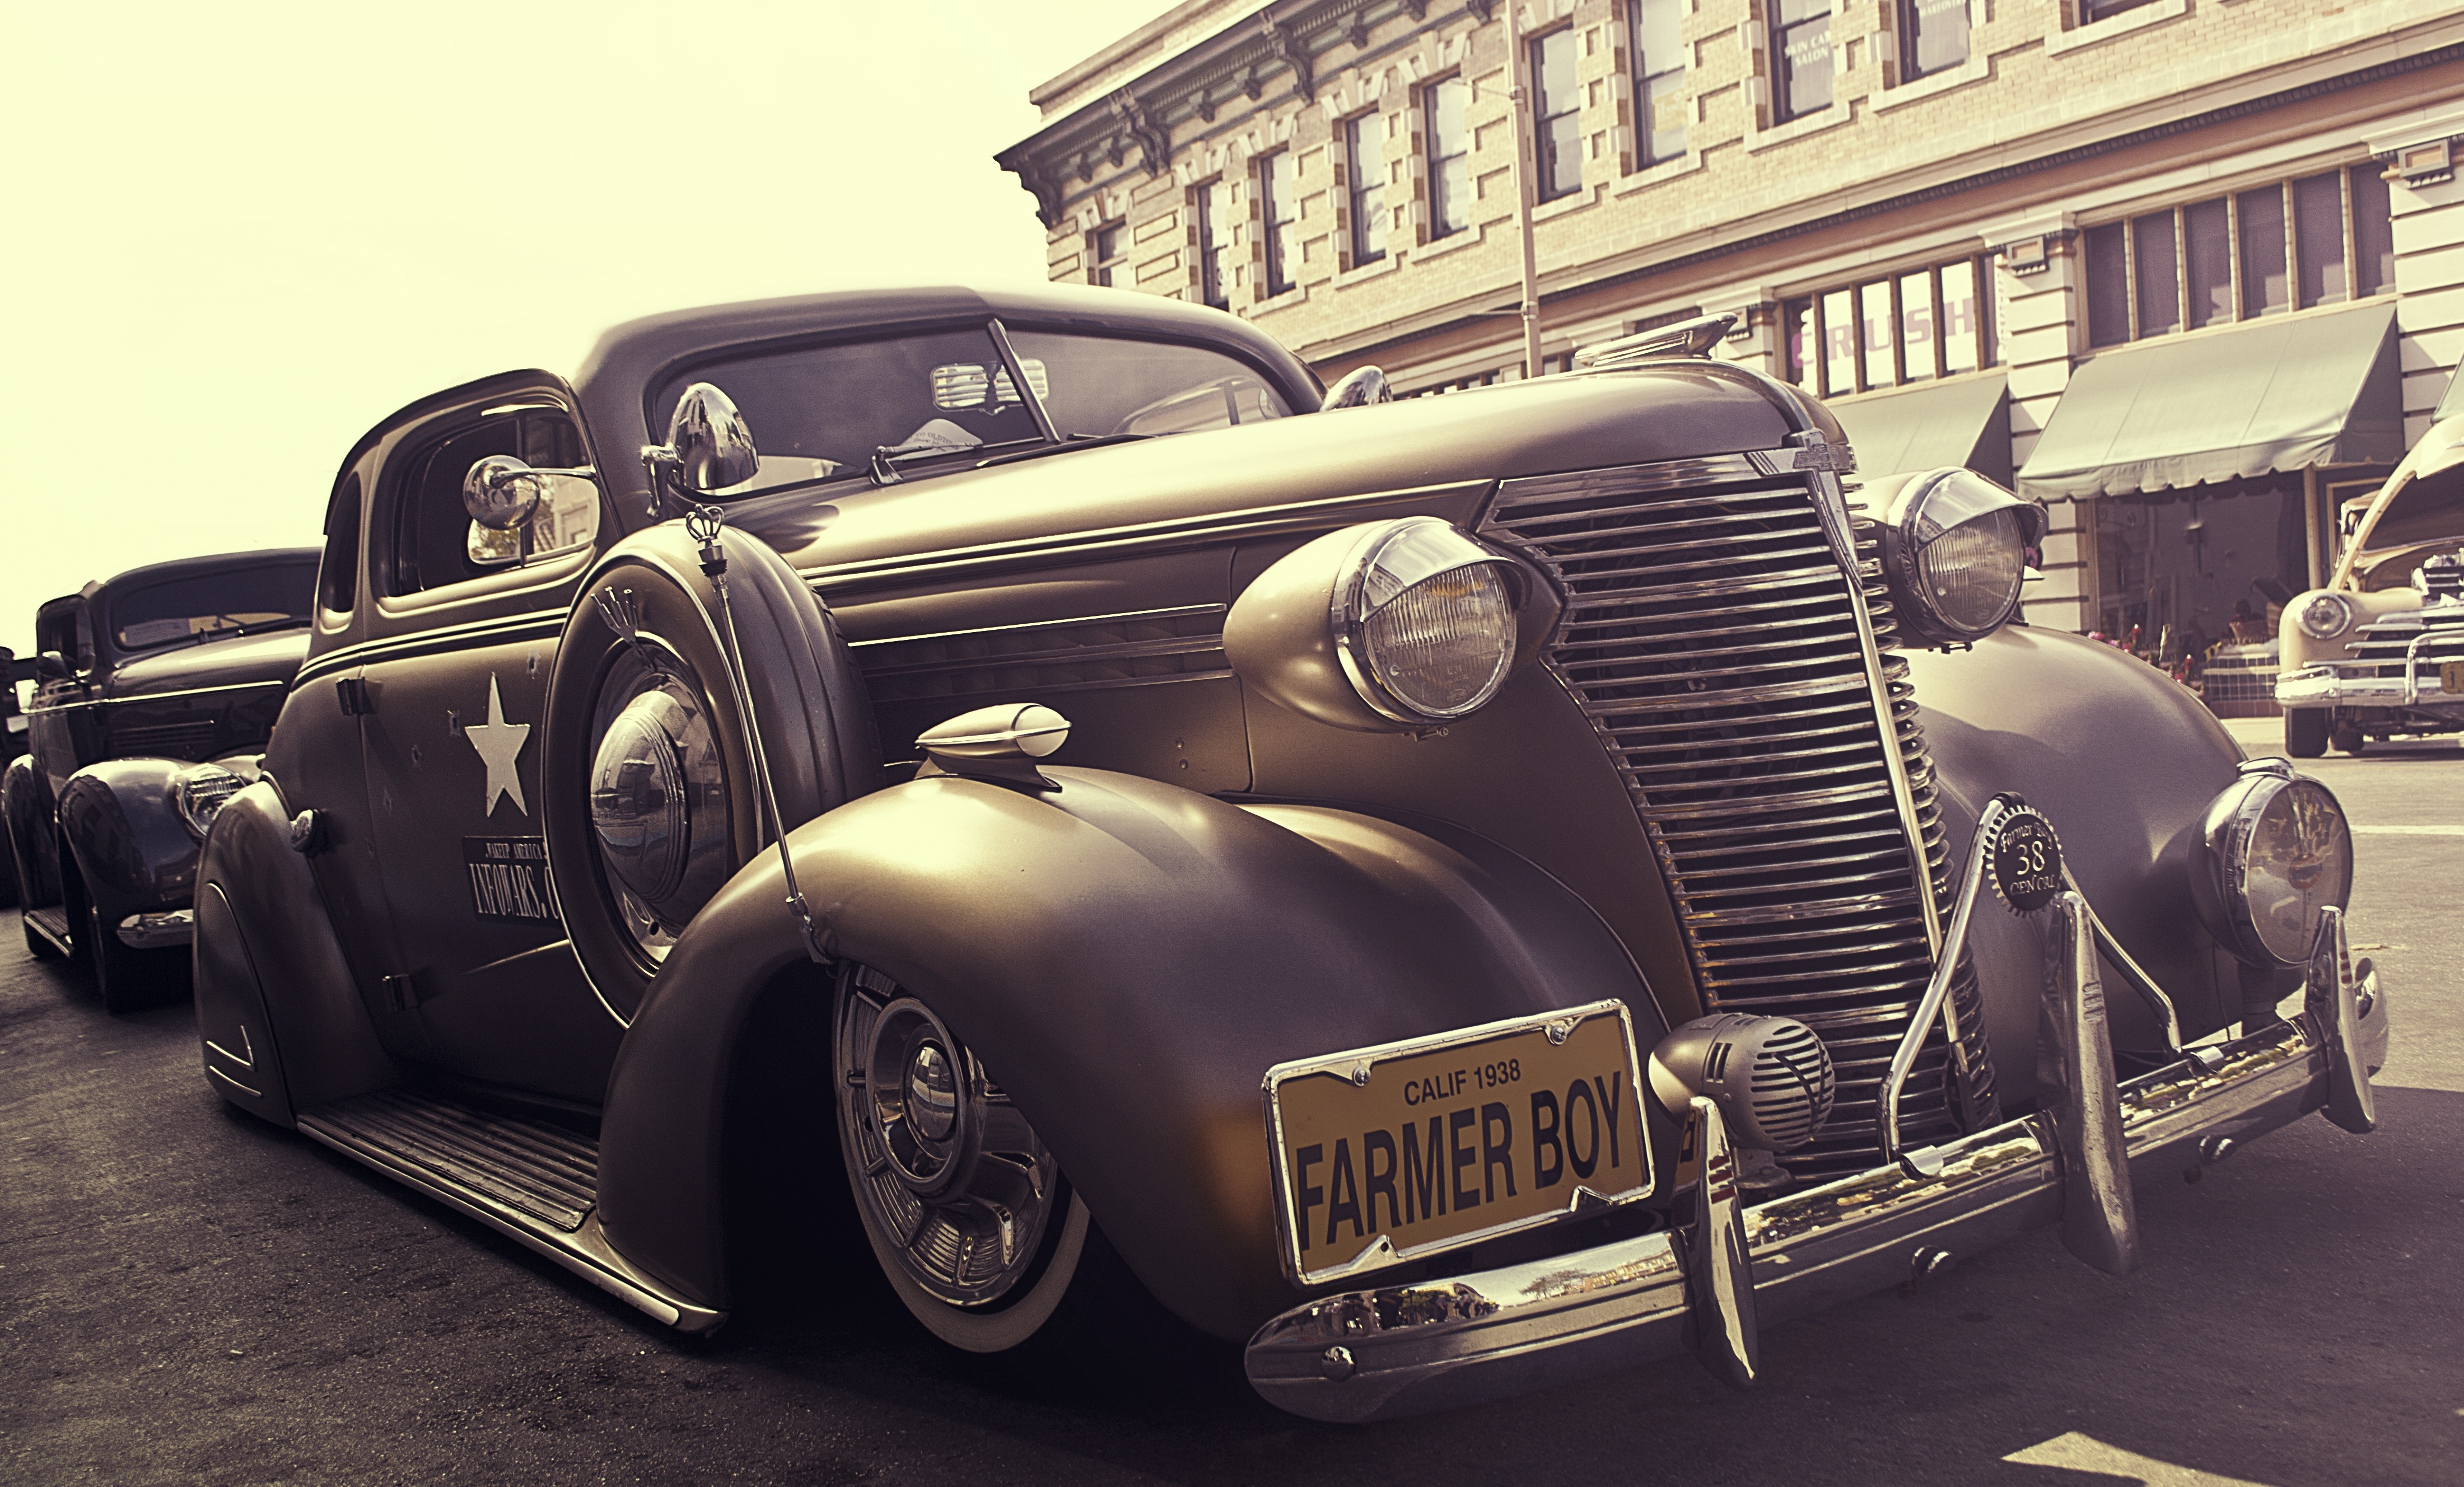
car, vintage, automobile, transportation, vehicle, auto, classic car, automotive, motor vehicle, vintage car, sepia, headlights, wheels, oldschool, oldtimer, classic, antique car, hot rod, vintage automobile, land vehicle, old rusty, touring car, farmer boy, automobile make, automotive design, luxury vehicle